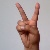
The image shows a hand gesture representing the letter 'V' in Indian Sign Language.